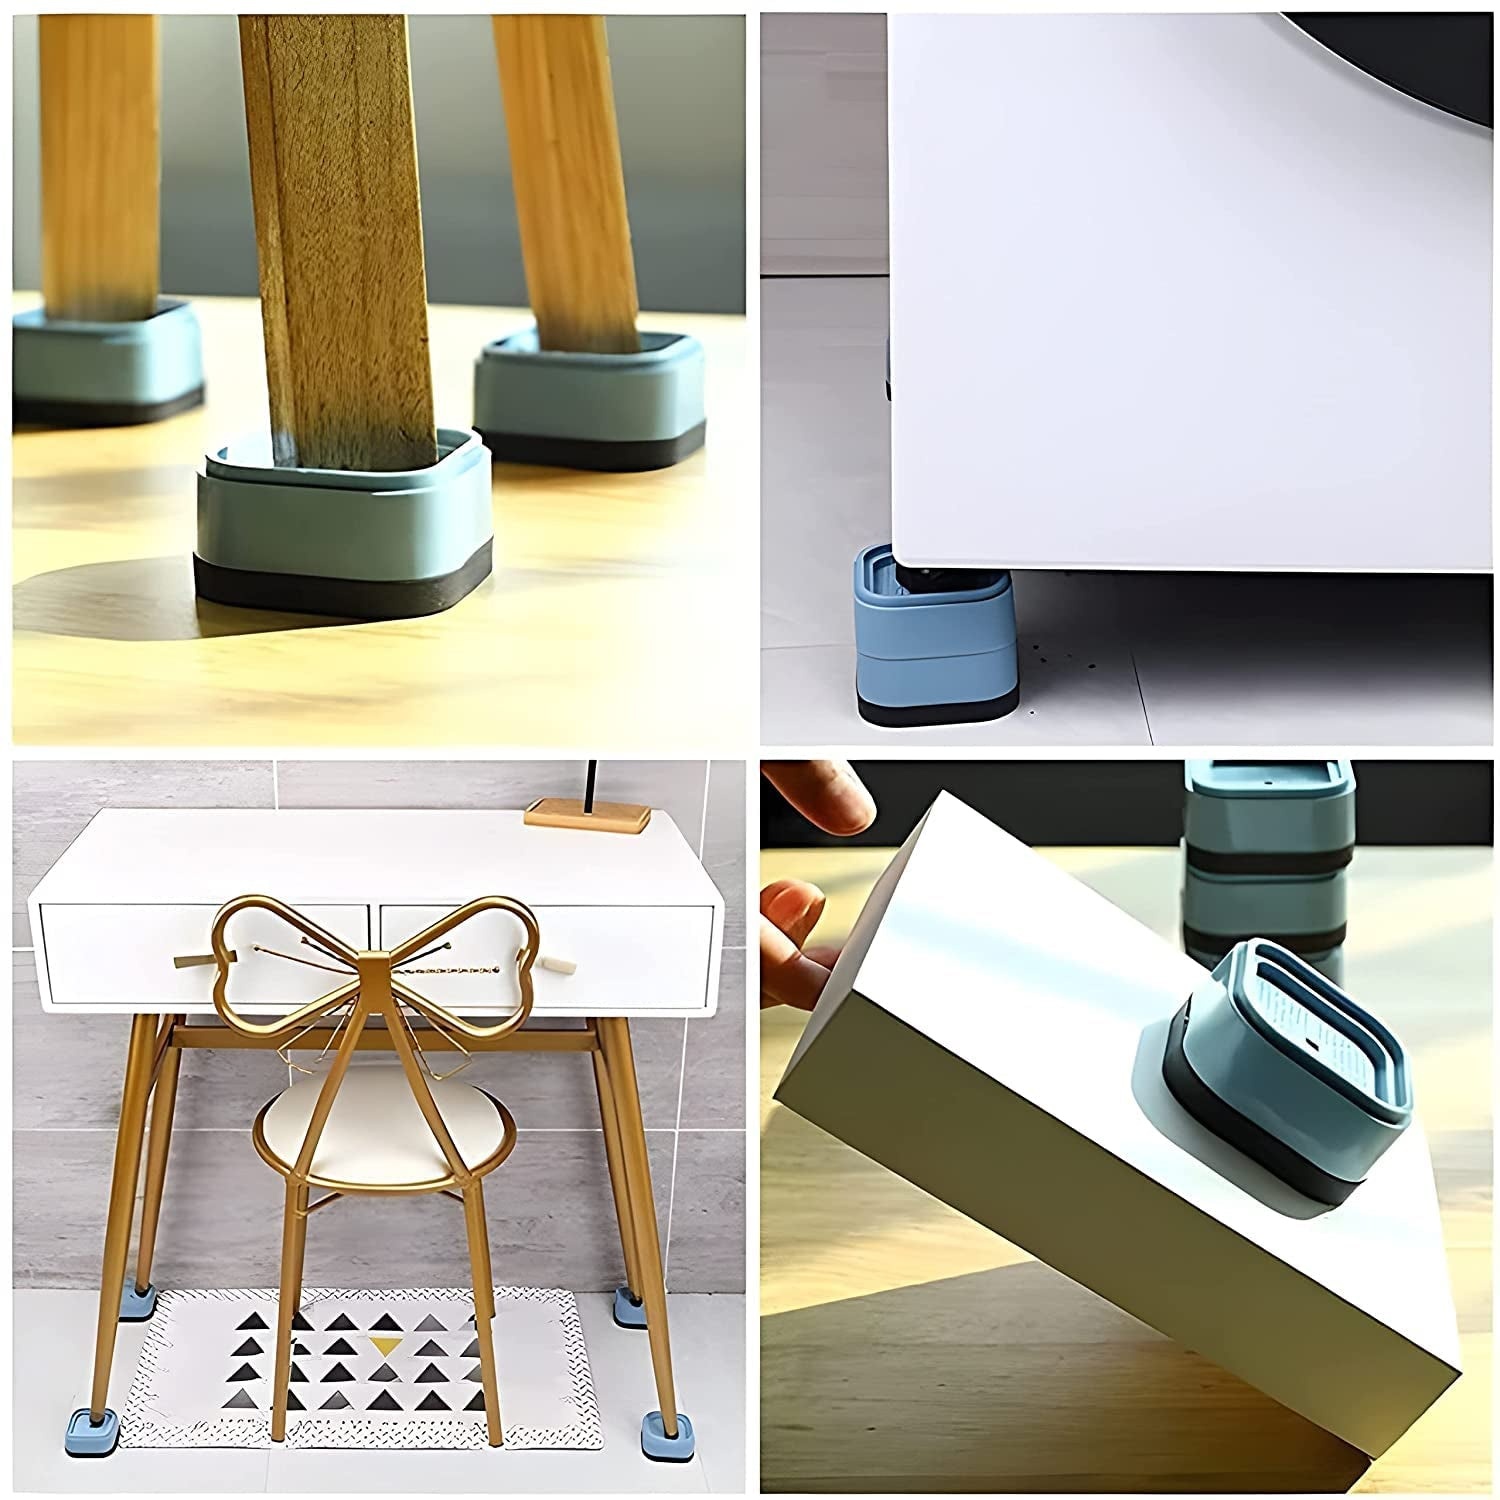
Plastic Washing Machine Feet Pads (Set of 4 Pc)
Plastic Washing Machine Feet Pads Vibration Feet for Anti Vibration Damper Anti Slip Noise Cancelling Universal Stabilizer Base for Refrigerator Home Furniture Appliances (Set of 4 Pc) Description:- [Perfect Match] : Regular and Square styles, which are suitable for most furniture and electrical appliances to meet your various needs. [Ideal Material] : It is made of polypropylene PP polymer plastic and TPR soft rubber, which is stable and durable, resistant to high temperature, water and corrosion, strong bearing capacity and long service life. [Prevent Vibration] : The foot pad can perfectly provide stable support. The anti-slip pad can stably inlay the four feet of the washing machine in the groove, No worry about vibration, walking, and collision on your floor and the laundry, can effectively eliminate vibration and noise. [Prevent Moisture] : Furniture heightening pad to facilitate the cleaning of the floor, keep the bottom of your furniture ventilated, away from moisture, and prevent household appliances from rusting. [Widely Uses] : It can be used in refrigerators, washing machines,dryers,sofas, beds, tables, dish-washing cabinets, wardrobes and other heavy goods or machines to meet your various needs. Dimension;- Volu. Weight (Gm) :- 235 Product Weight (Gm) :- 300 Ship Weight (Gm) :- 300 Length (Cm) :- 15 Breadth (Cm) :- 15 Height (Cm) :- 5
Brand: KGN ENTERPRISES
Category: Home & Garden > Household Supplies > Furniture Floor Protectors